Wolf

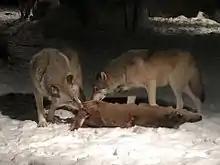
Two wolves feeding on a white-tailed deer

Single wolves or mated pairs typically have higher success rates in hunting than do large packs; single wolves have occasionally been observed to kill large prey such as moose, bison and muskoxen unaided. The size of a wolf hunting pack is related to the number of pups that survived the previous winter, adult survival, and the rate of dispersing wolves leaving the pack. The optimal pack size for hunting elk is four wolves, and for bison a large pack size is more successful. Wolves move around their territory when hunting, using the same trails for extended periods. Wolves are nocturnal predators. During the winter, a pack will commence hunting in the twilight of early evening and will hunt all night, traveling tens of kilometres. Sometimes hunting large prey occurs during the day. During the summer, wolves generally tend to hunt individually, ambushing their prey and rarely giving pursuit.